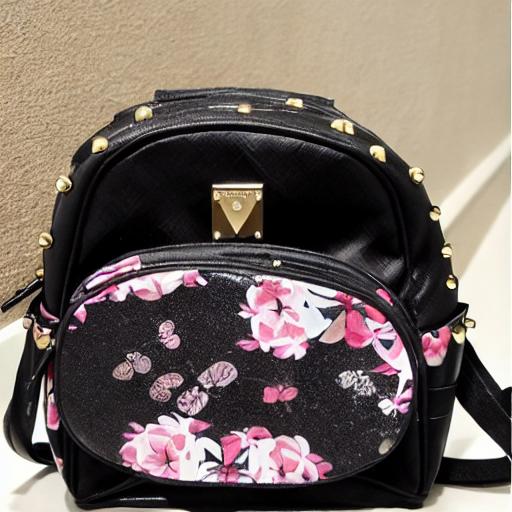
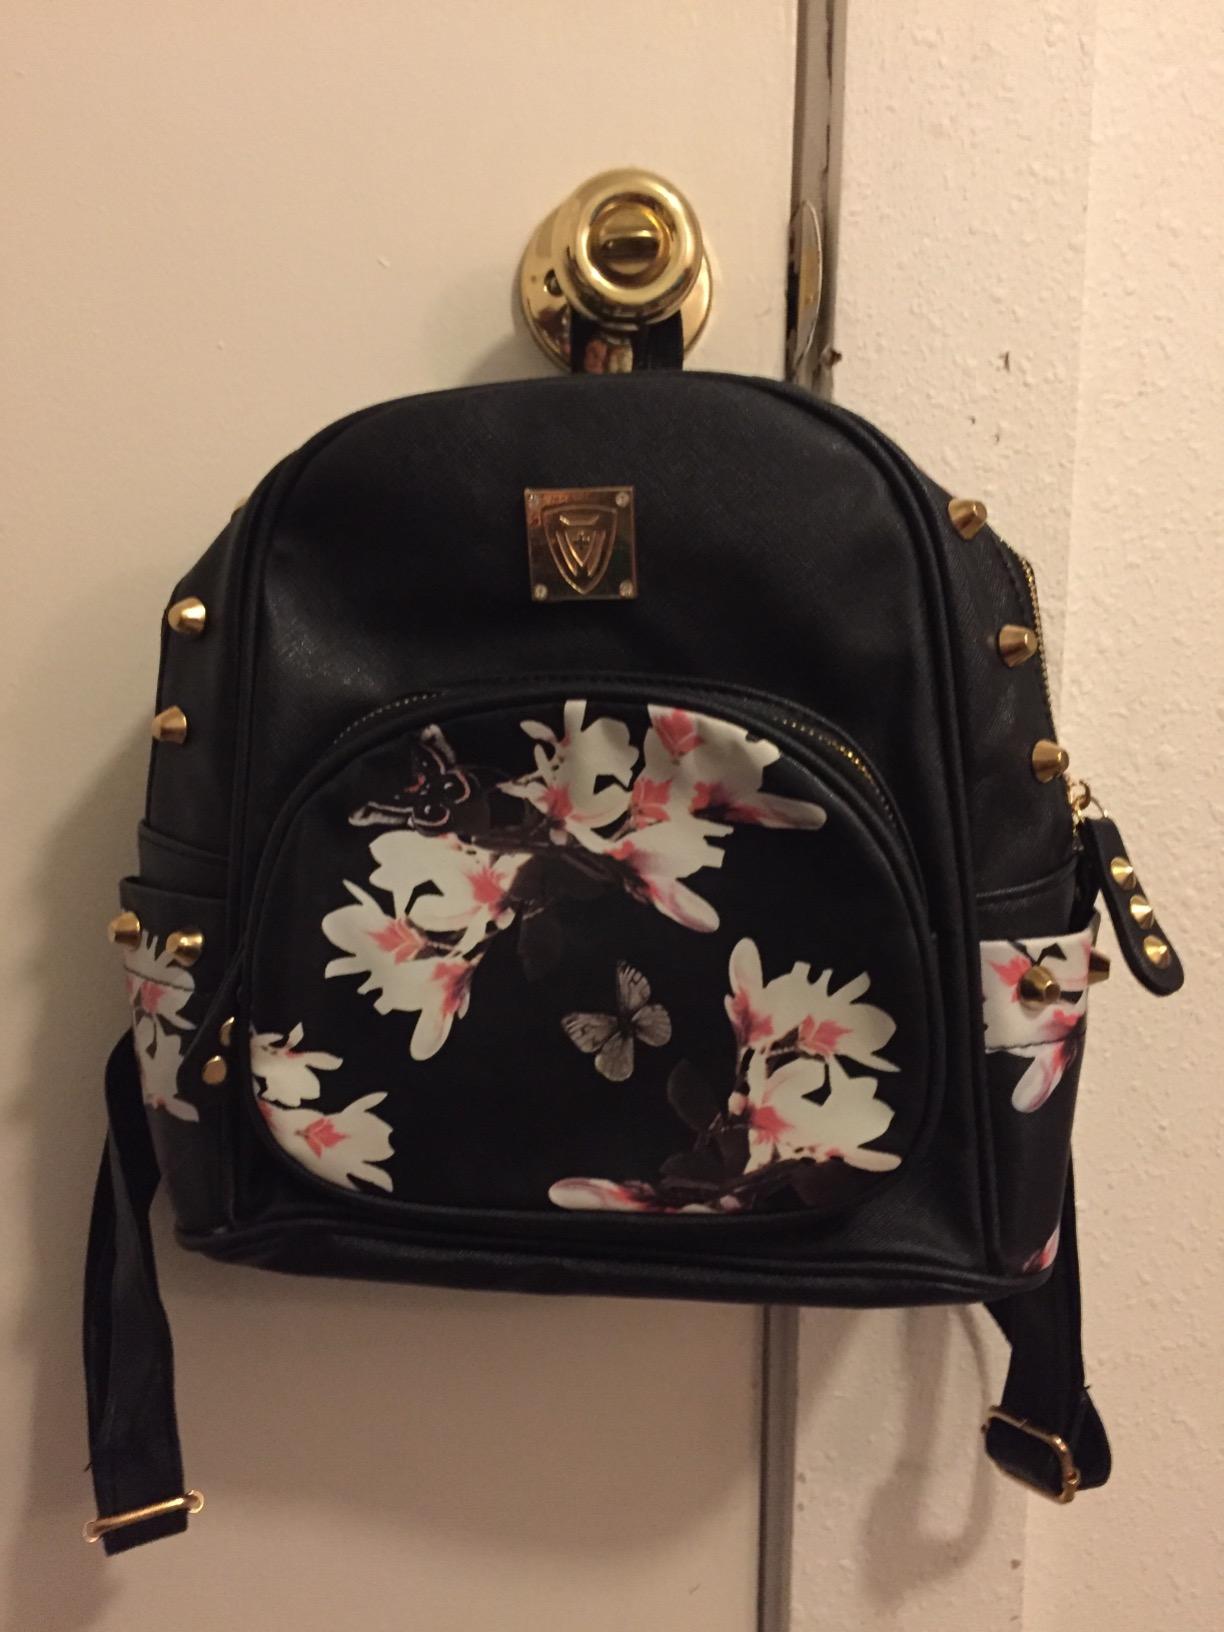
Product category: accessories_handbag
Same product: no